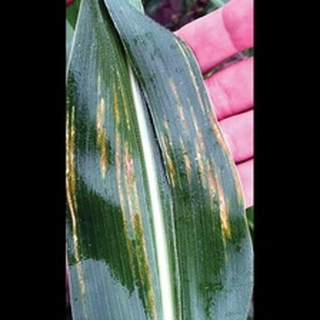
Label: corn_northern_leaf_blight